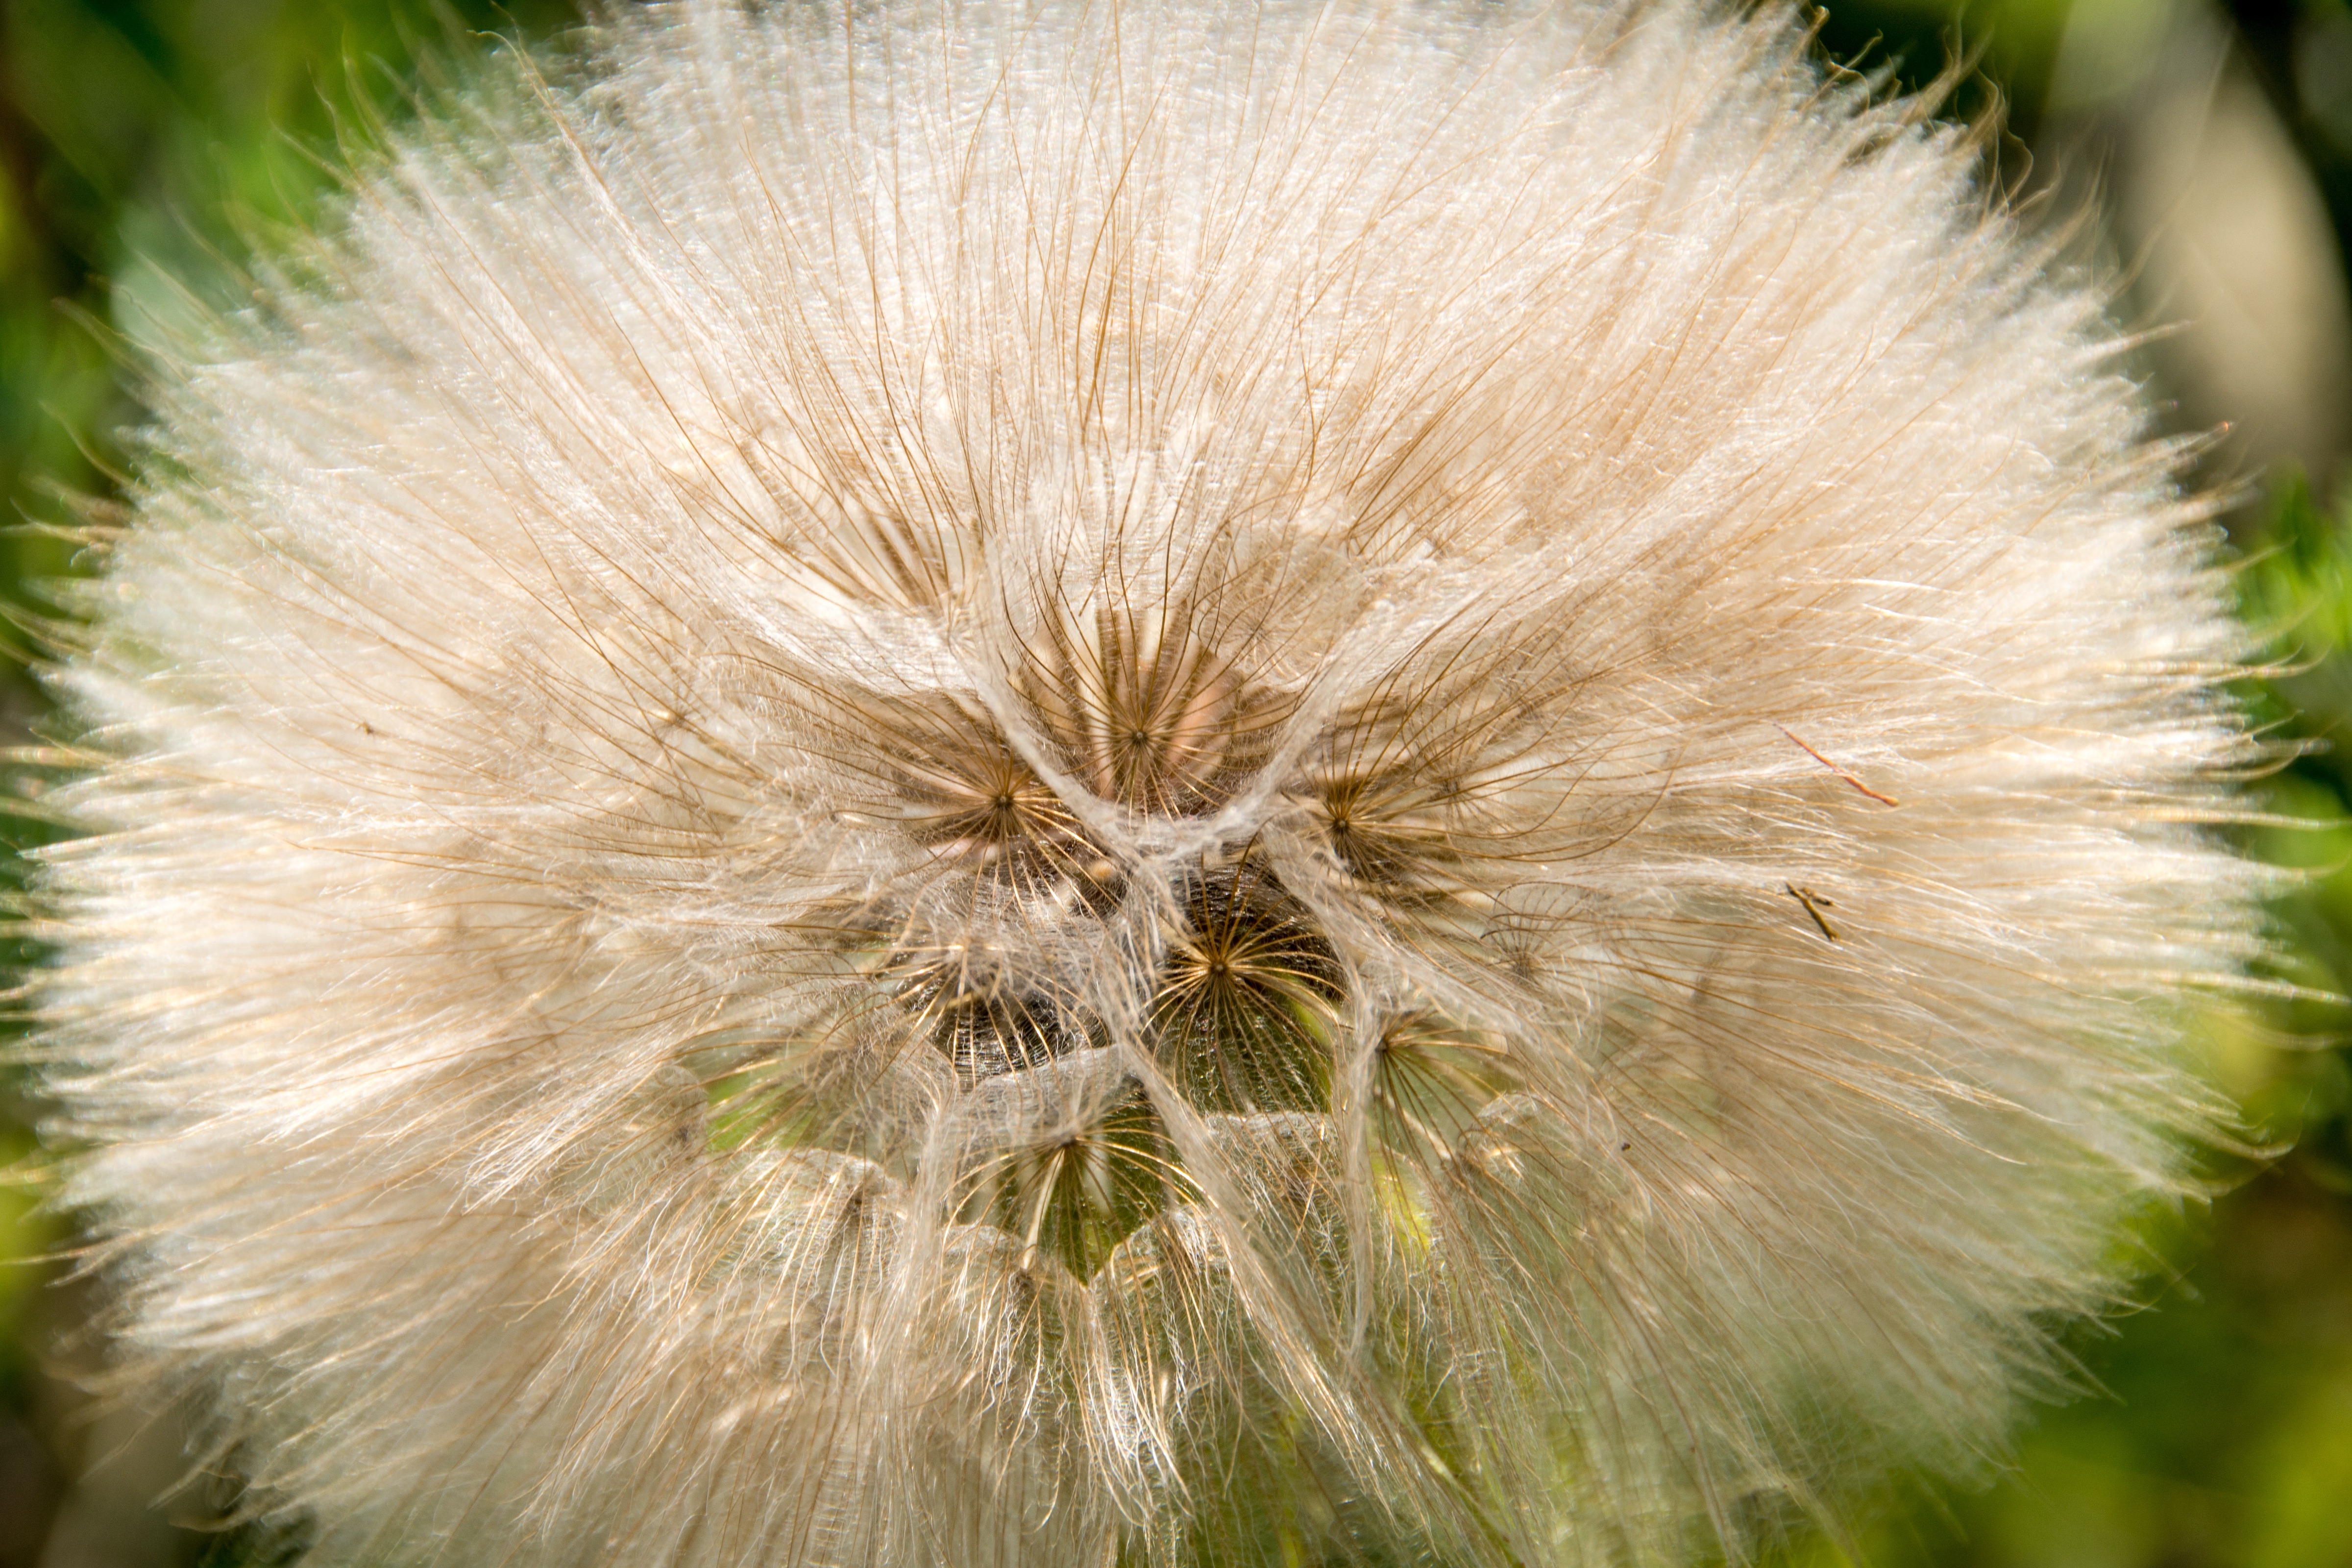
landscape, nature, grass, wilderness, light, plant, white, meadow, dandelion, sunlight, seed, flower, bloom, wind, summer, pollen, green, produce, macro, park, botany, garden, flora, fauna, wildflower, close up, thistle, soft, out, quiet, blow, fragile, frisch, tender, macro photography, flowering plant, daisy family, grass family, plant stem, land plant